Guard of honour

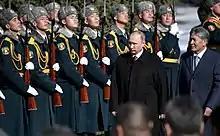
Russian president Vladimir Putin inspects a guard of honour formed by the Kyrgyzstan National Guard, 2017

The Central Provost of Islamic Republic of Iran Army maintains a guard of honour unit called the "Presidential Ceremony Guard". It provides honour guards for the Iranian President and during events of state such as arrival ceremonies for foreign leaders and national holidays. Also known as "DEJAJA", the unit is composed of infantrymen, sailors, and airmen, all of which serve under the command of the army provost. Aside from public duties, the provost also serves as a military police unit for the capital of Tehran.